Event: Nepal Earthquake
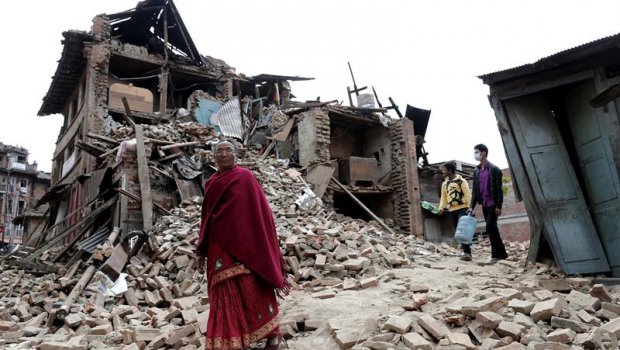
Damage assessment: damage